Dudi Sela

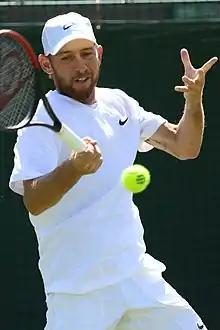
Sela at the 2022 Wimbledon Championships

David "Dudi" Sela (born 4 April 1985) is an Israeli former professional tennis player. He reached a career-high singles ranking of World No. 29 in July 2009.